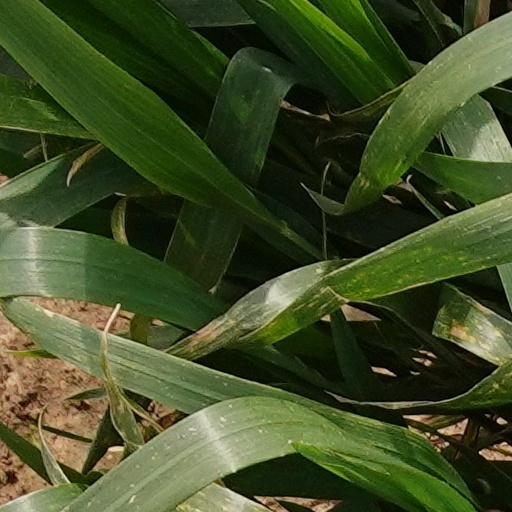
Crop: wheat